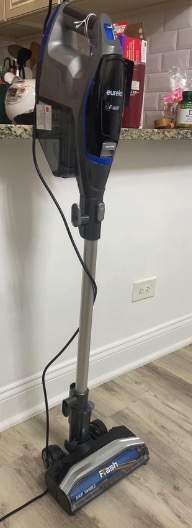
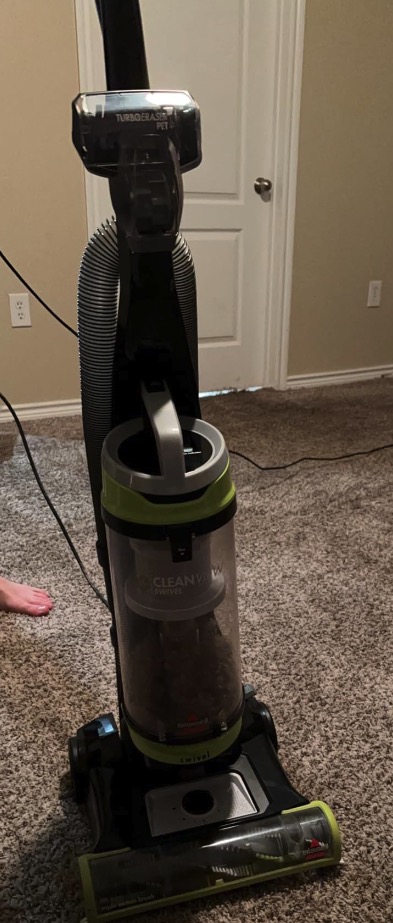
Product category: items_vacuum
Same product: no